Hôtel d'Aumont

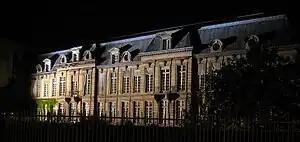
Garden front of the Hôtel d'Aumont, Paris

The Hôtel d'Aumont is a former "hôtel particulier", at 7, rue de Jouy, in the 4th arrondissement of Paris; it was built as the seat of the ducs d'Aumont. It is sited in the south of the Marais, facing rue de l’hôtel de Ville, quai de l’hôtel de Ville and the River Seine.